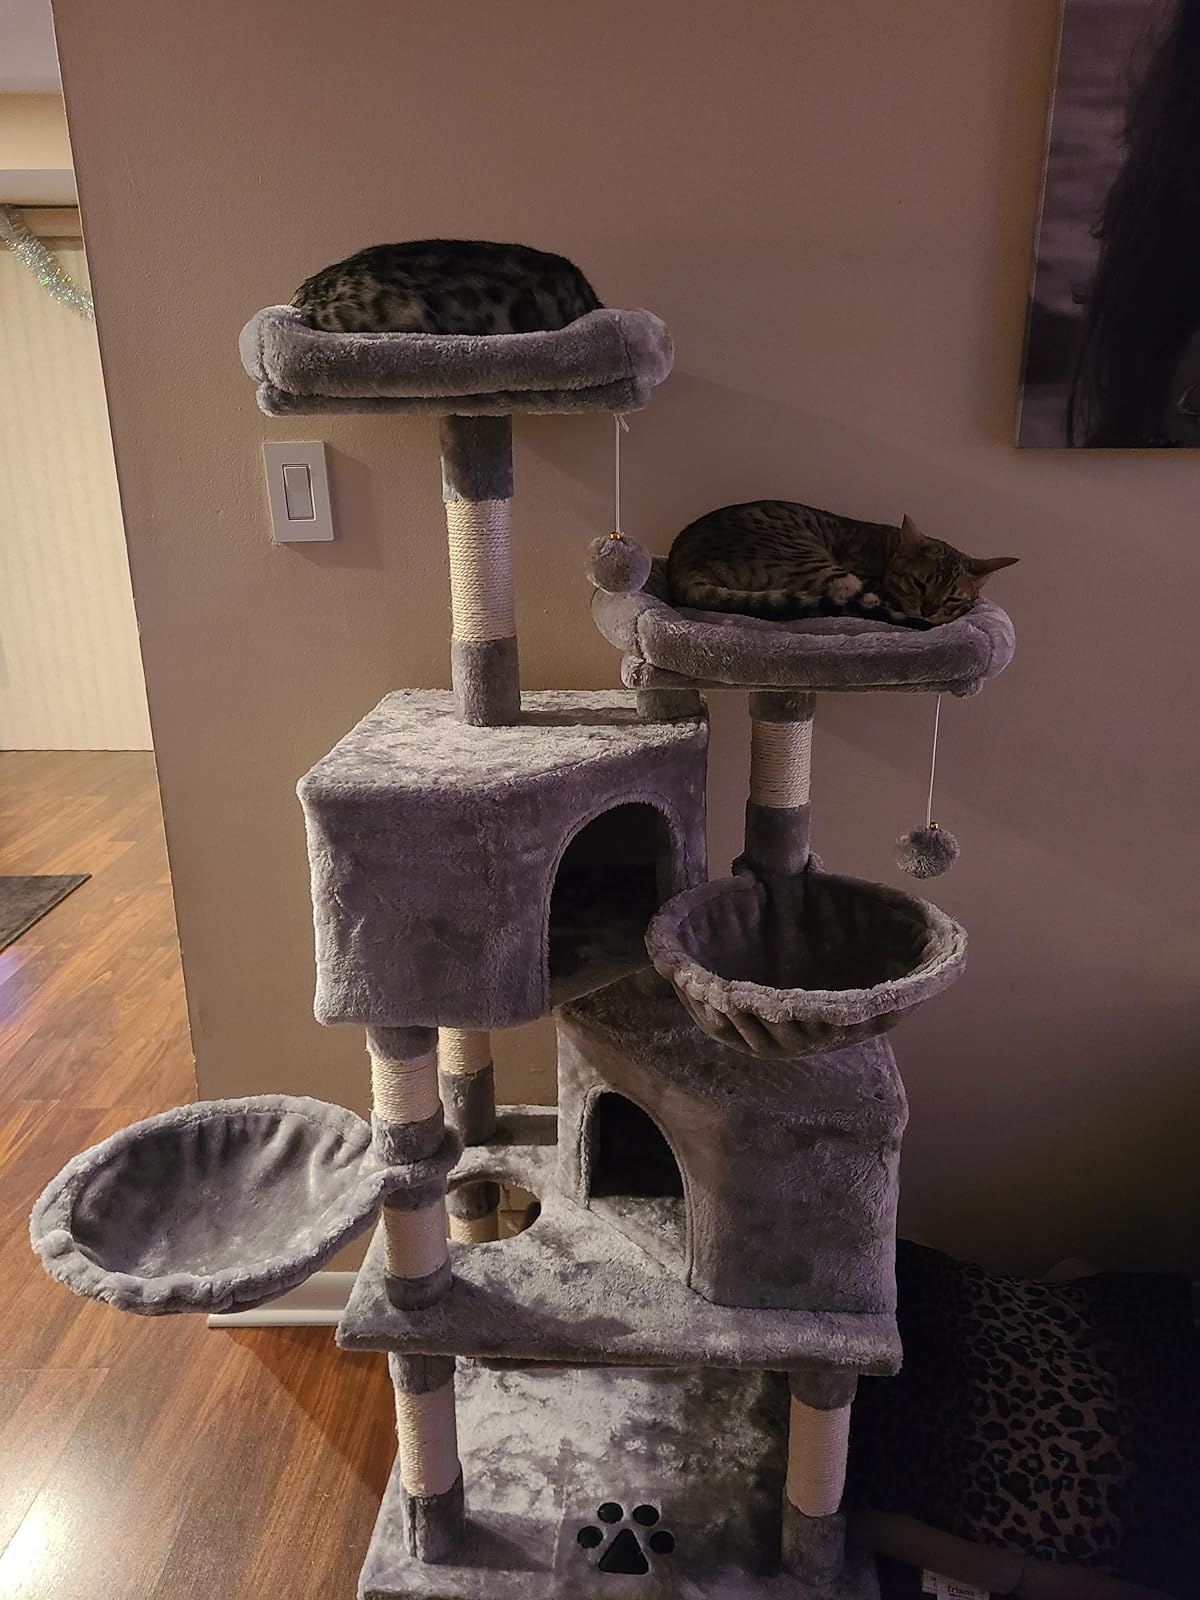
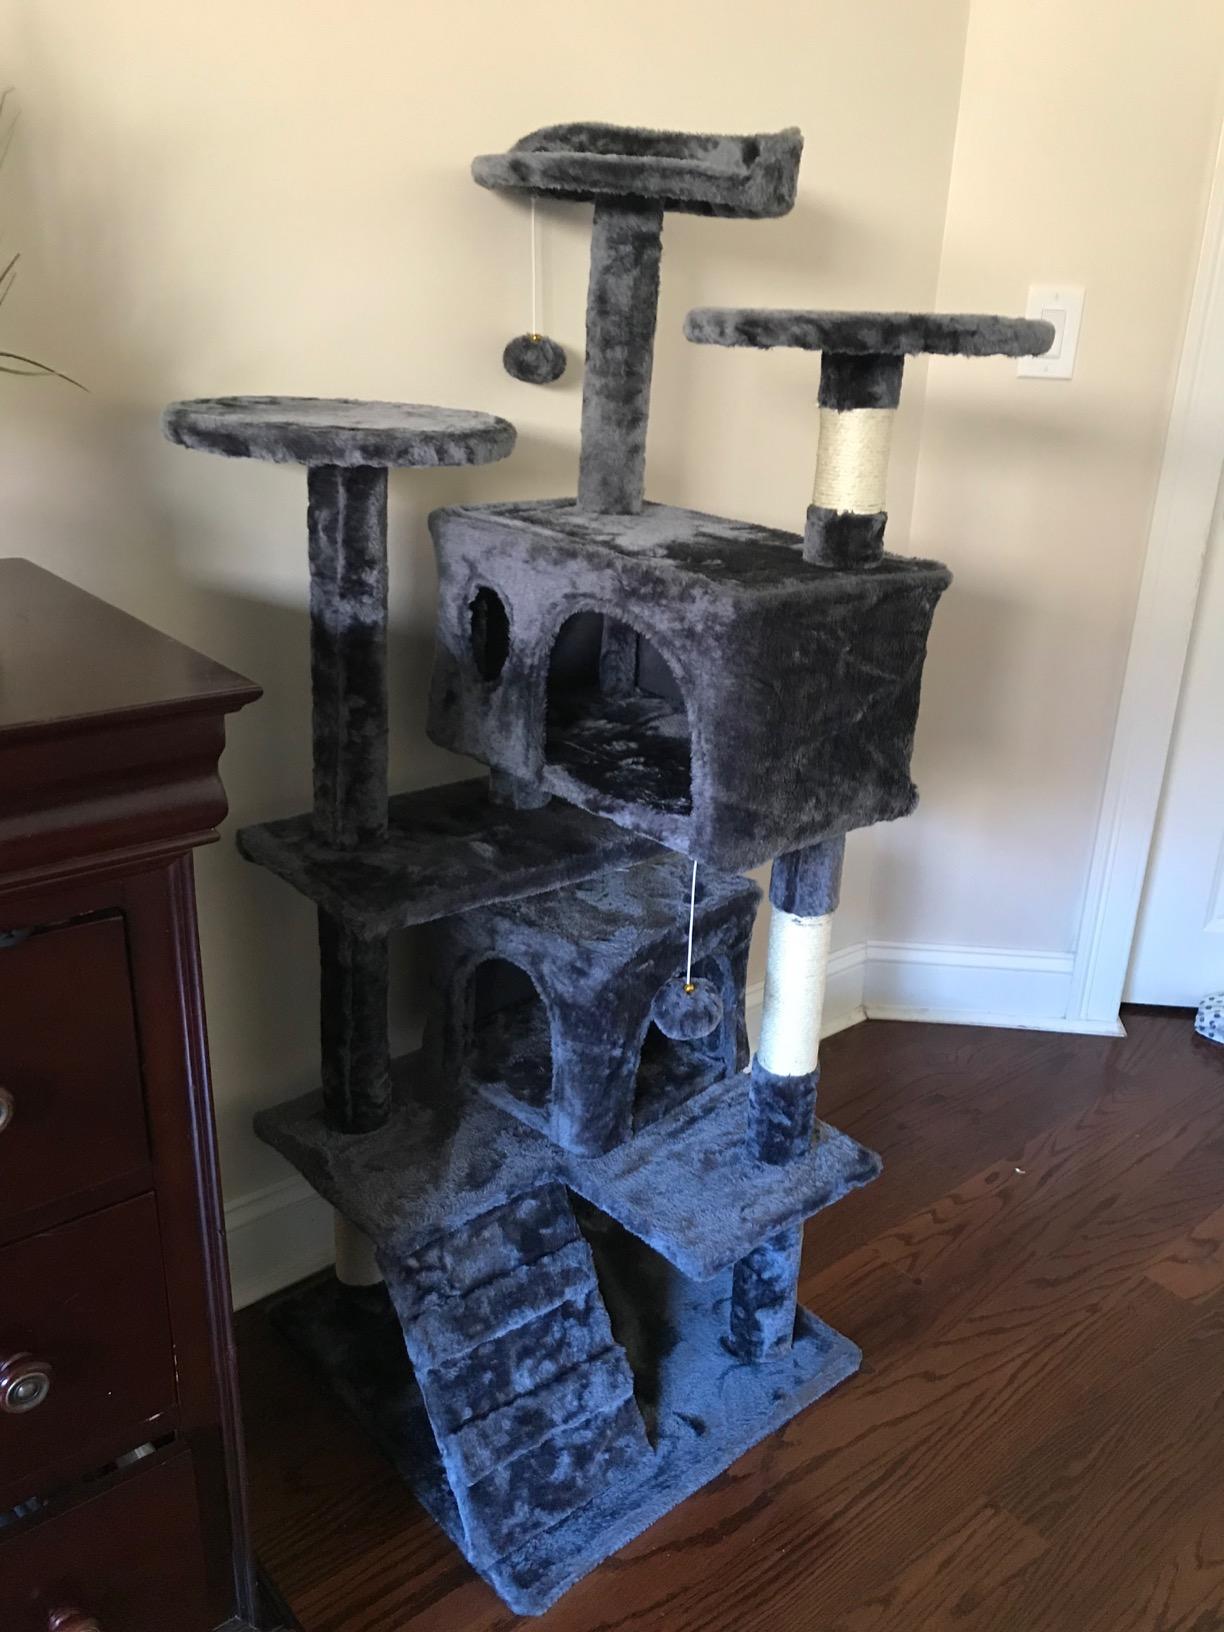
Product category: items_cat tree
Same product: no